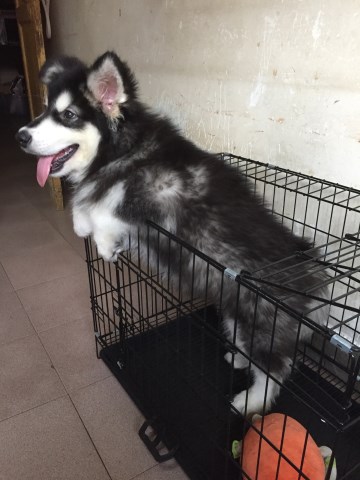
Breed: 1324-n000004-malamute